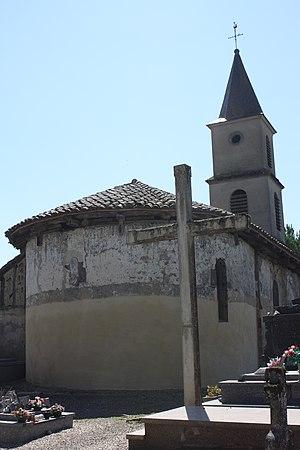
Noulens - Eglise Saint-Jean-Baptiste
Noulens est une commune française située dans le département du Gers en région Occitanie.